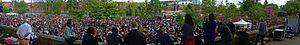
Panoramique du meeting politique de Jean-Luc Mélenchon à la prairie des Filtres de Toulouse, le 16 avril 2017.
La France insoumise est un parti politique français fondé le 10 février 2016. Son positionnement politique est principalement analysé comme de gauche radicale, mais également parfois d'extrême gauche.